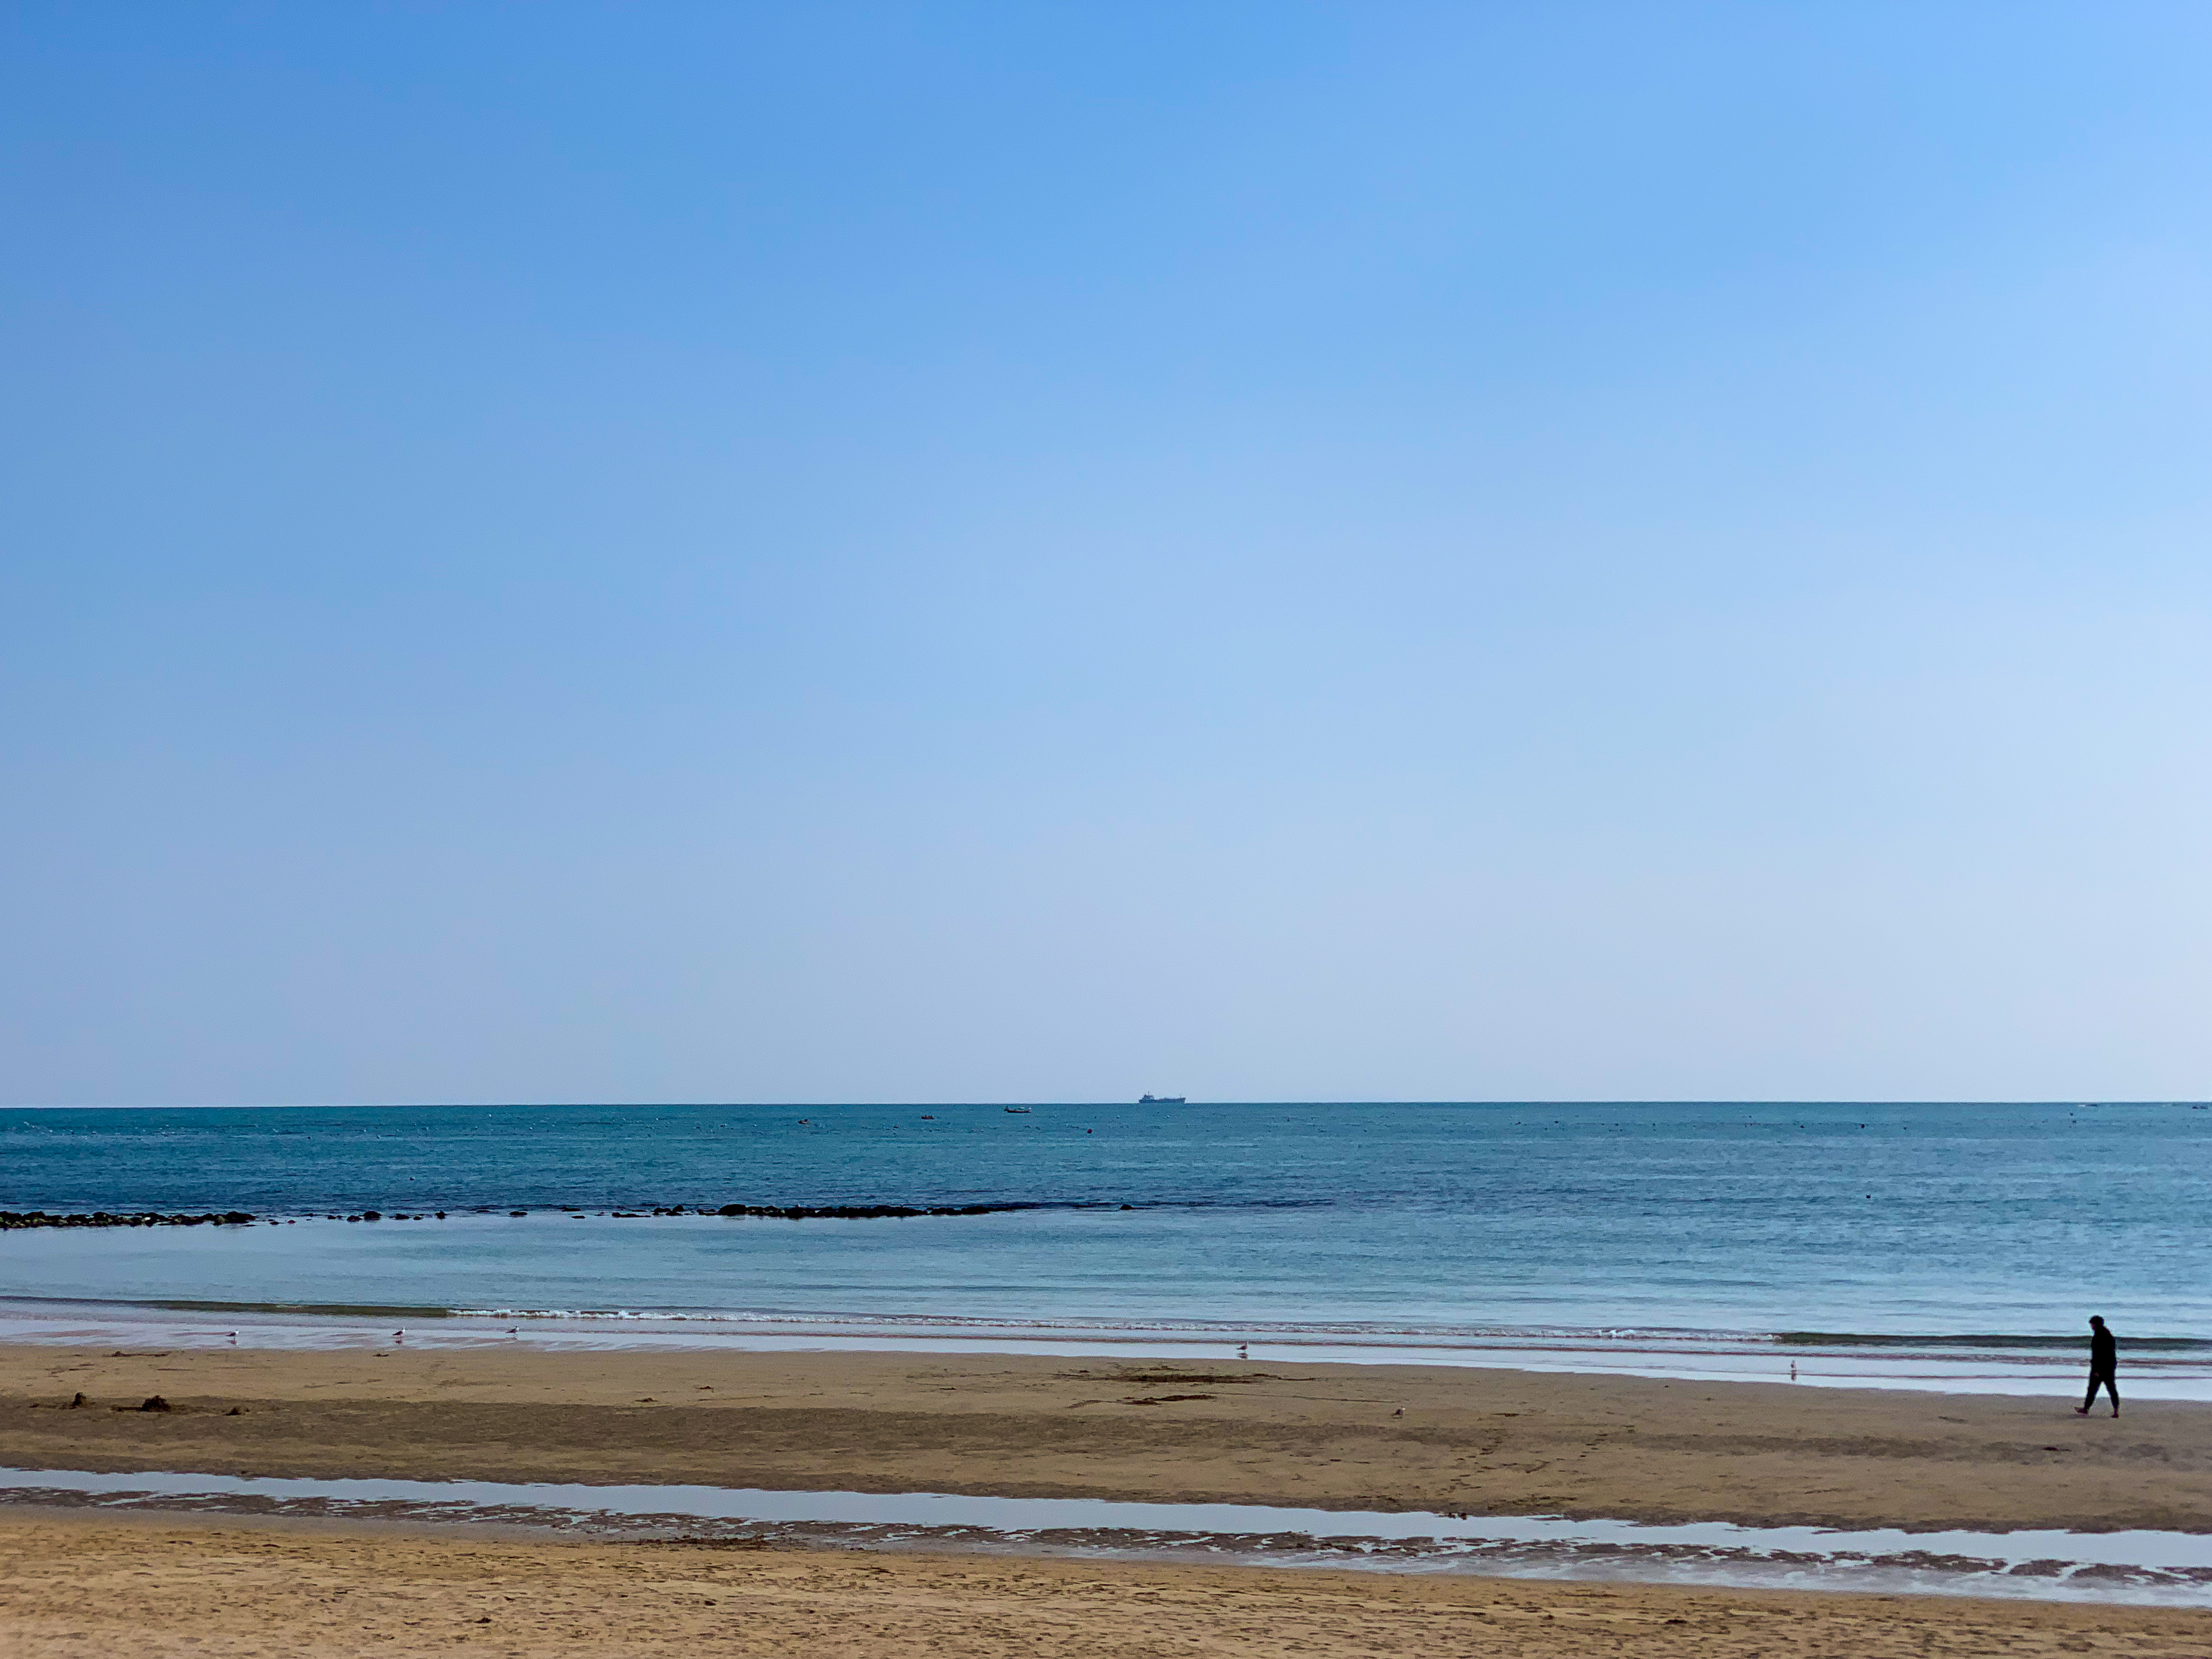
spring, sea, body of water, beach, sky, ocean, blue, shore, horizon, coast, water, wave, natural environment, daytime, sand, coastal and oceanic landforms, wind wave, azure, calm, vacation, cloud, summer, bay, tree, sound, tide, landscape, tourism